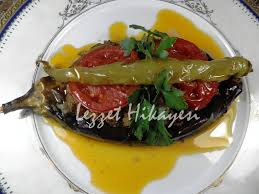
Yemek: karniyarik